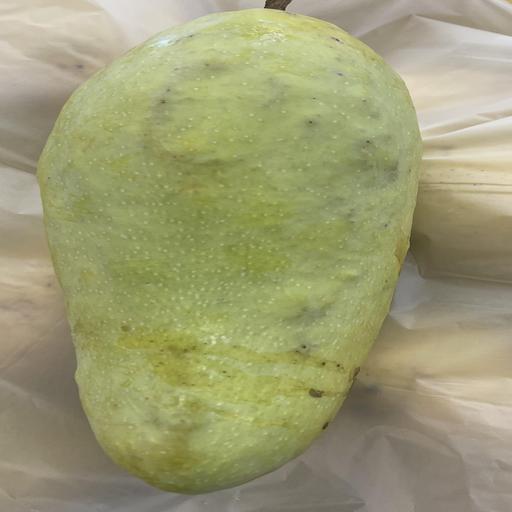
Crop type: Mango Golden Queen